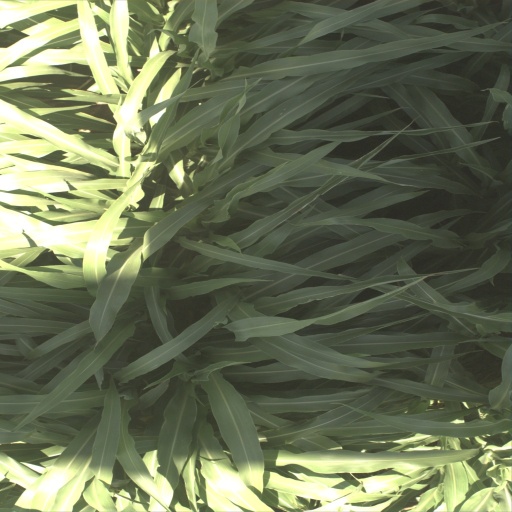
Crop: sorghum